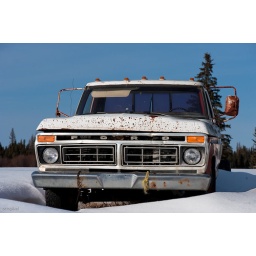
A rusting Ford truck sits in a snow-covered field on Highway 621, near Cynthia, Alberta, Canada, on February 13, 2011.